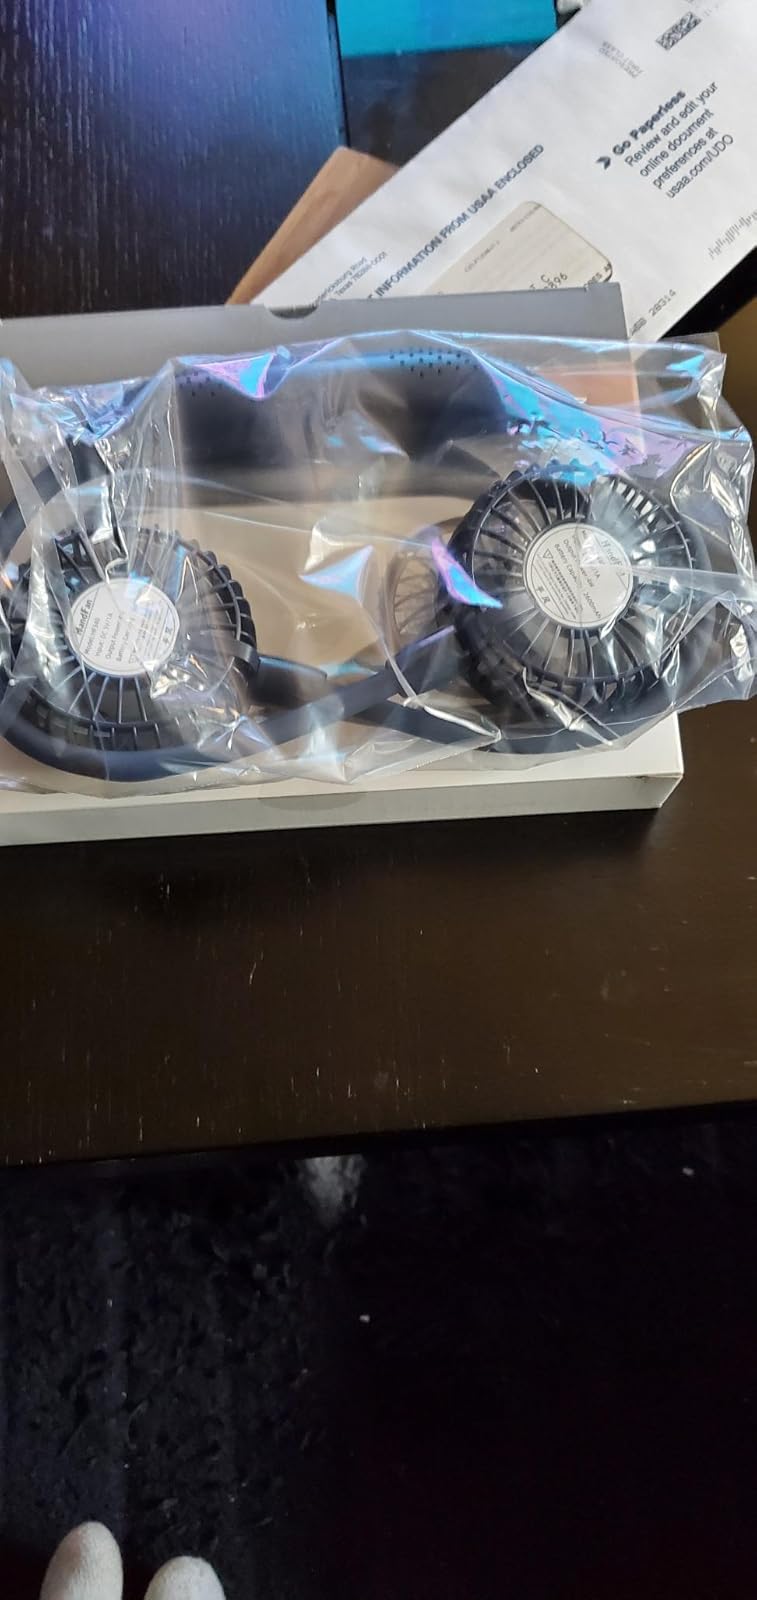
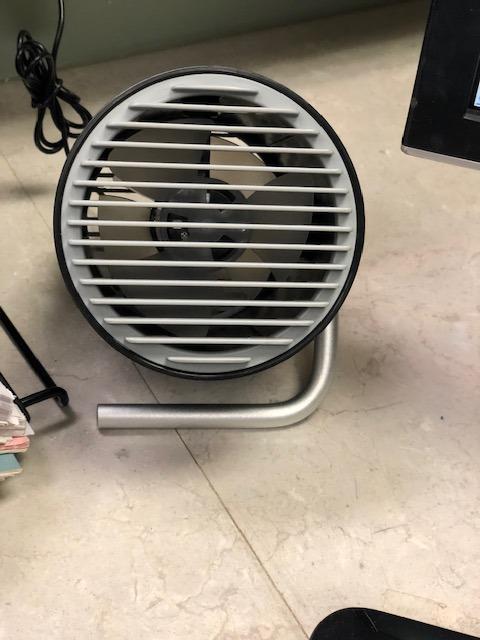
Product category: fan
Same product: no